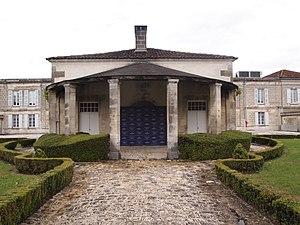
Maison Martell, à Cognac en Charente (France) (inscrit, 1995). La coquille au milieu d'une cour carrée, habitation du fondateur de Jean Martell et entourée des bâtiments construits en 1850 par l’architecte Eugène Demangeat.